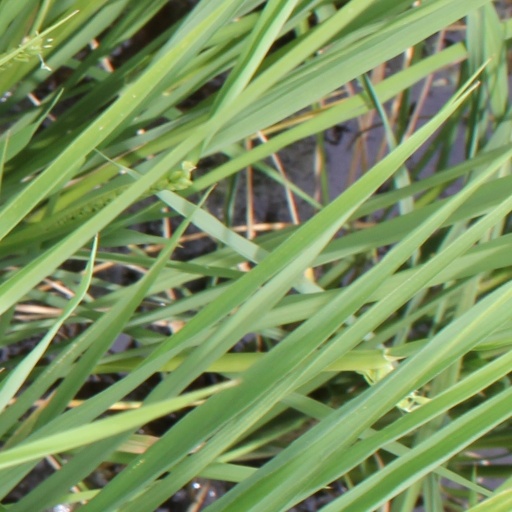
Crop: rice